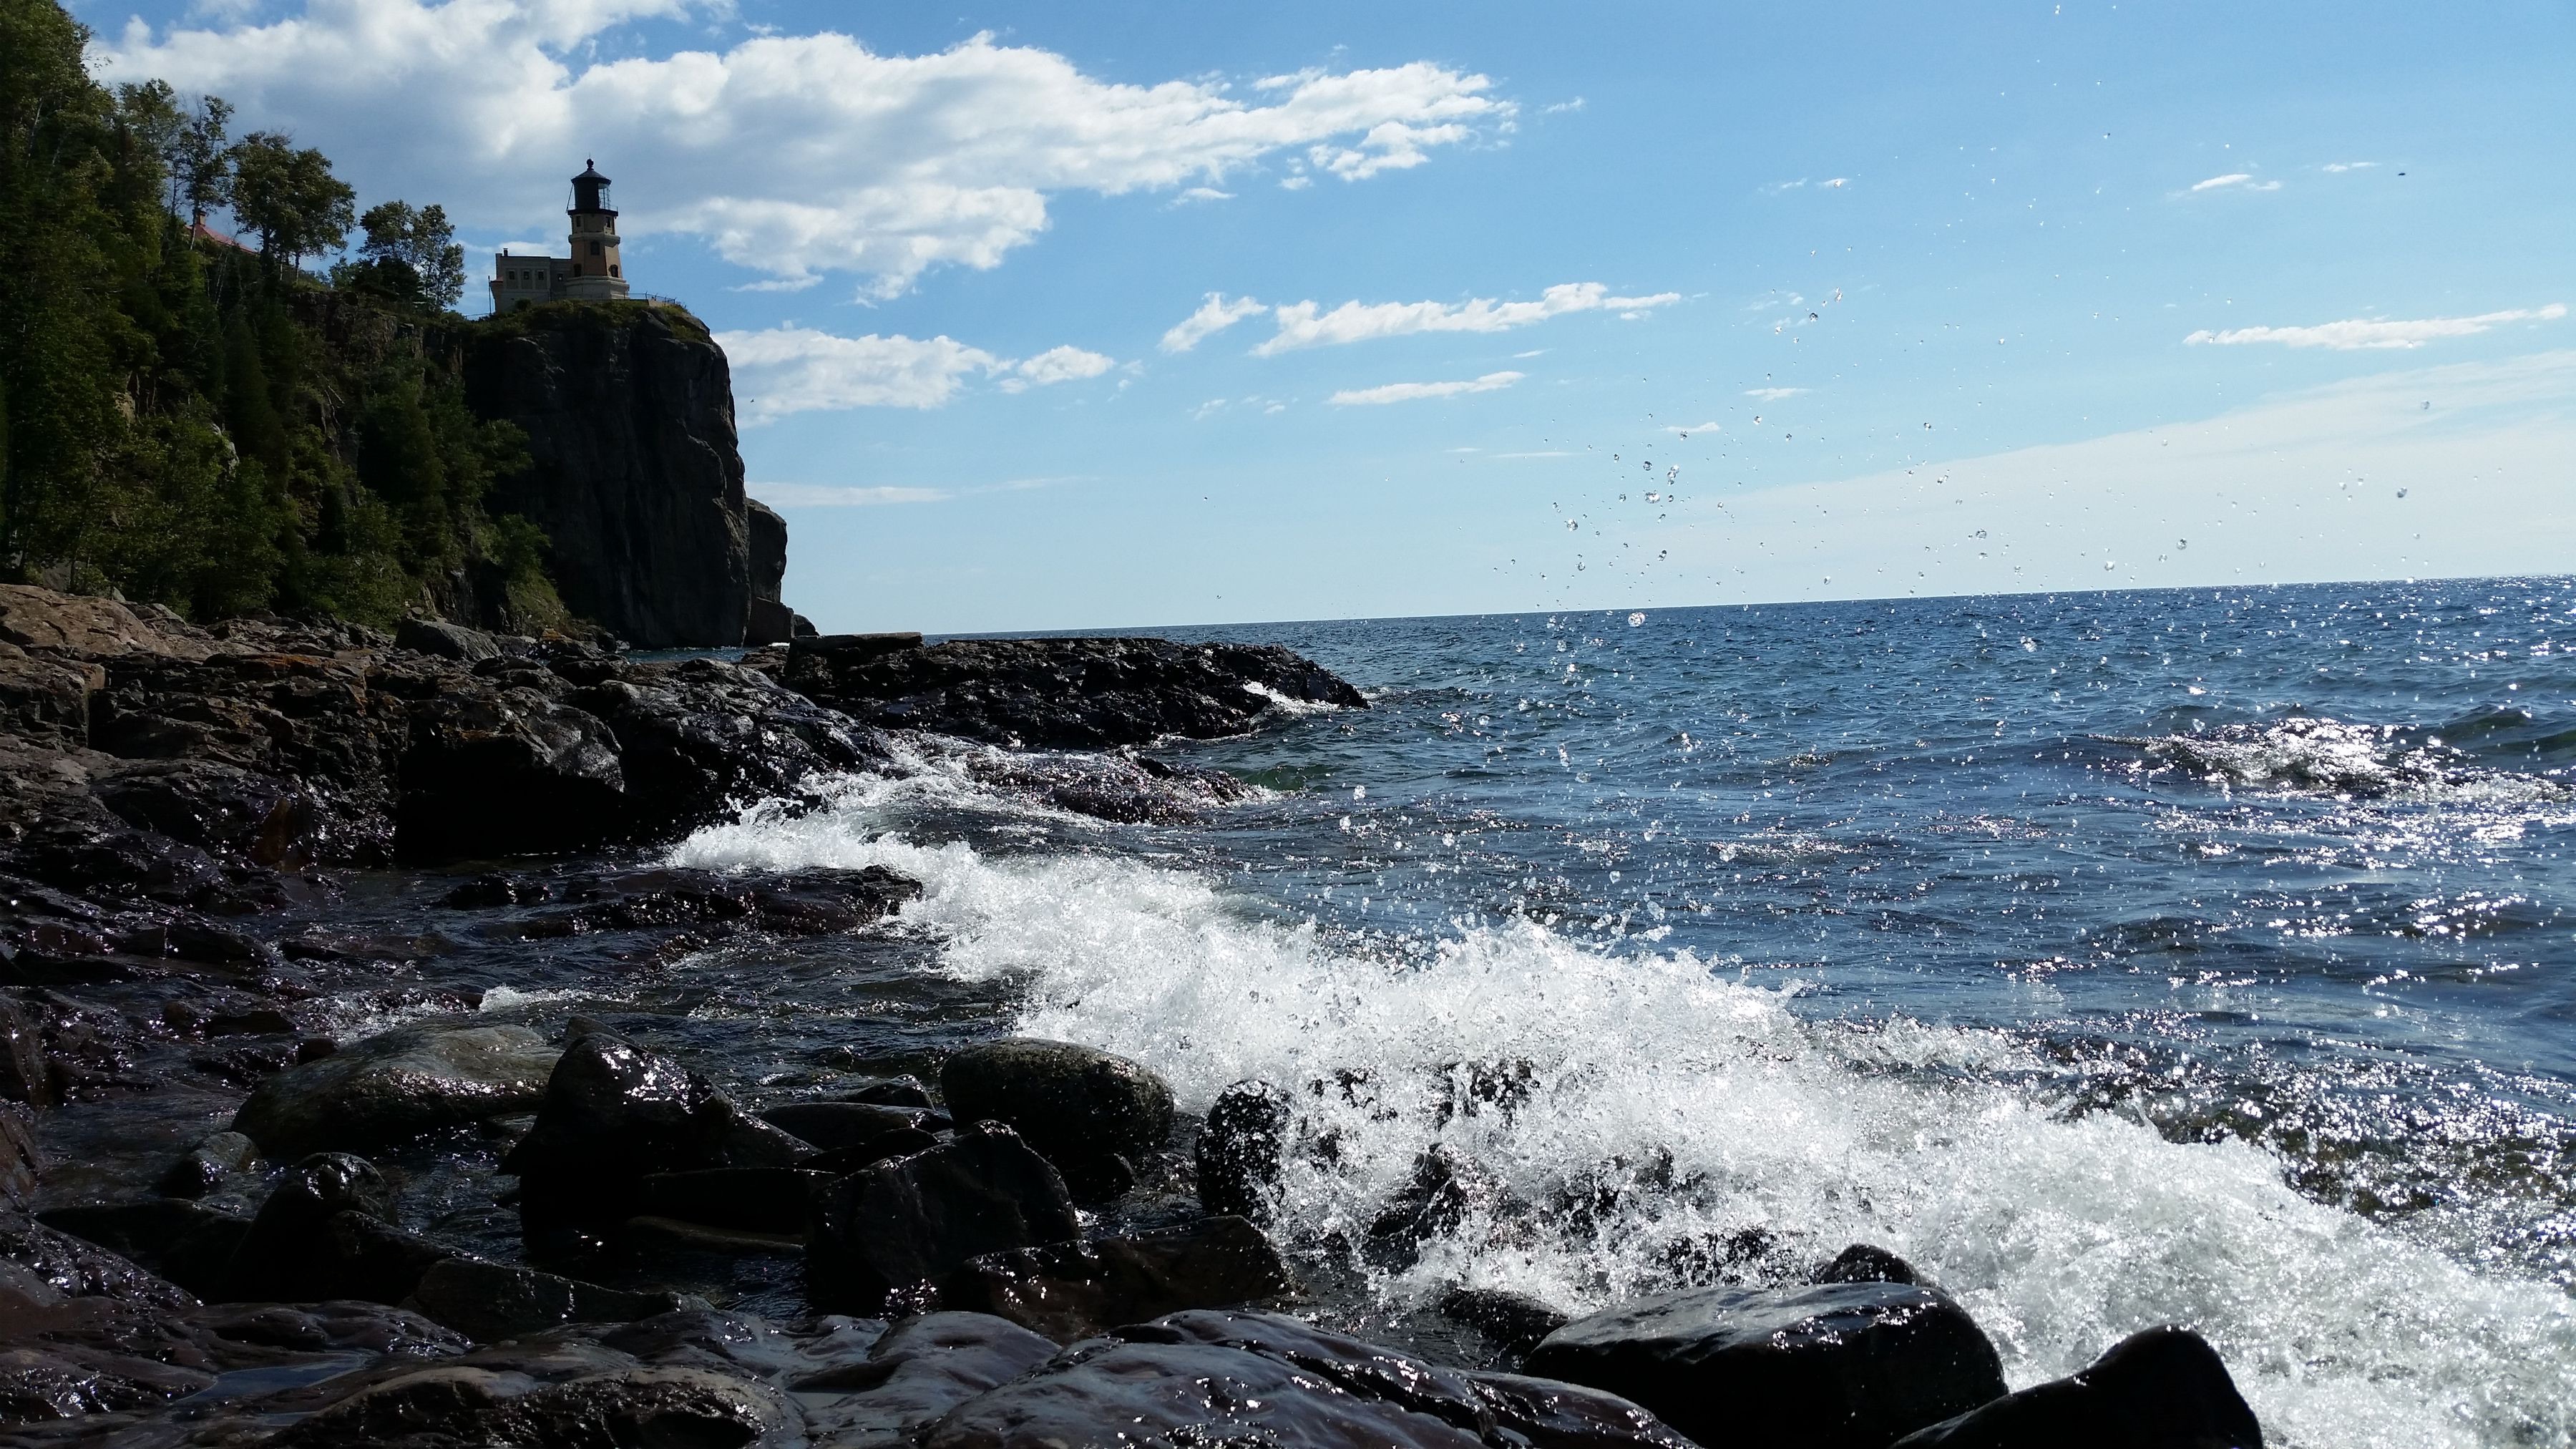
beach, sea, coast, water, rock, ocean, shore, wave, cliff, cove, tower, bay, terrain, body of water, cape, wind wave